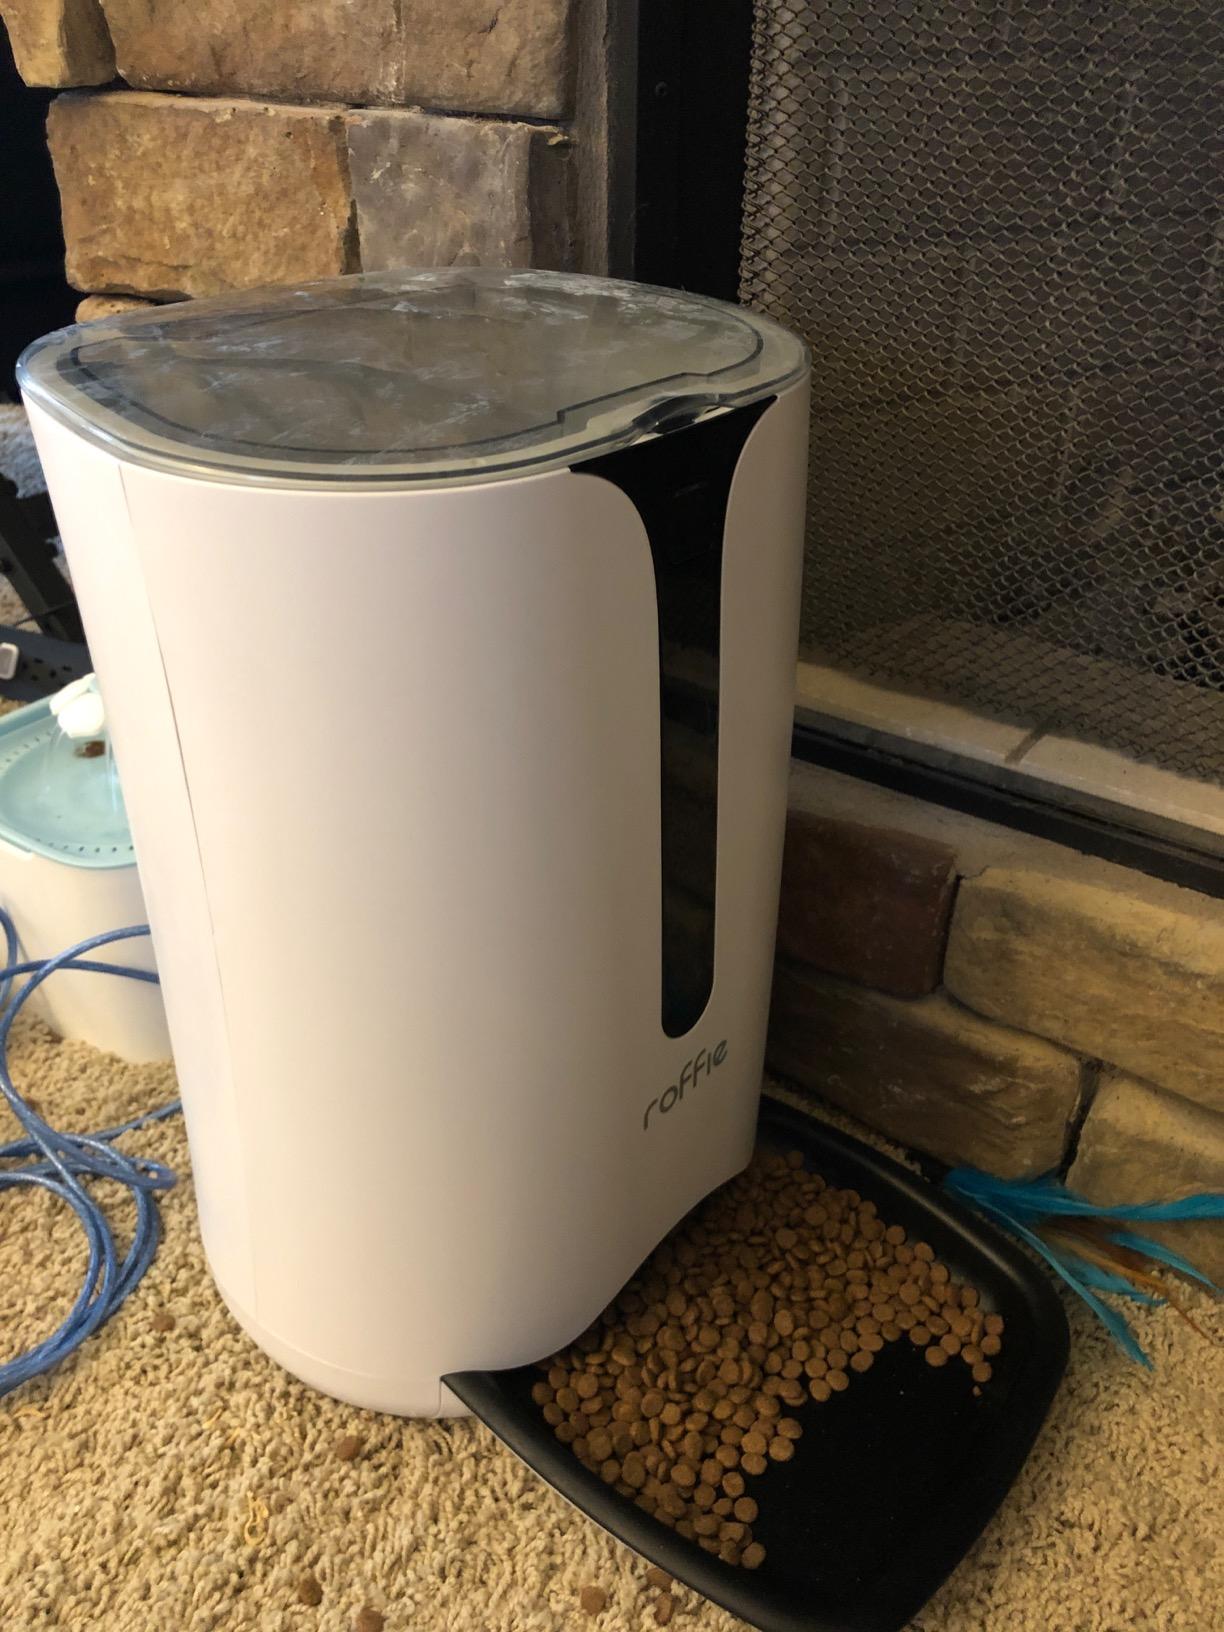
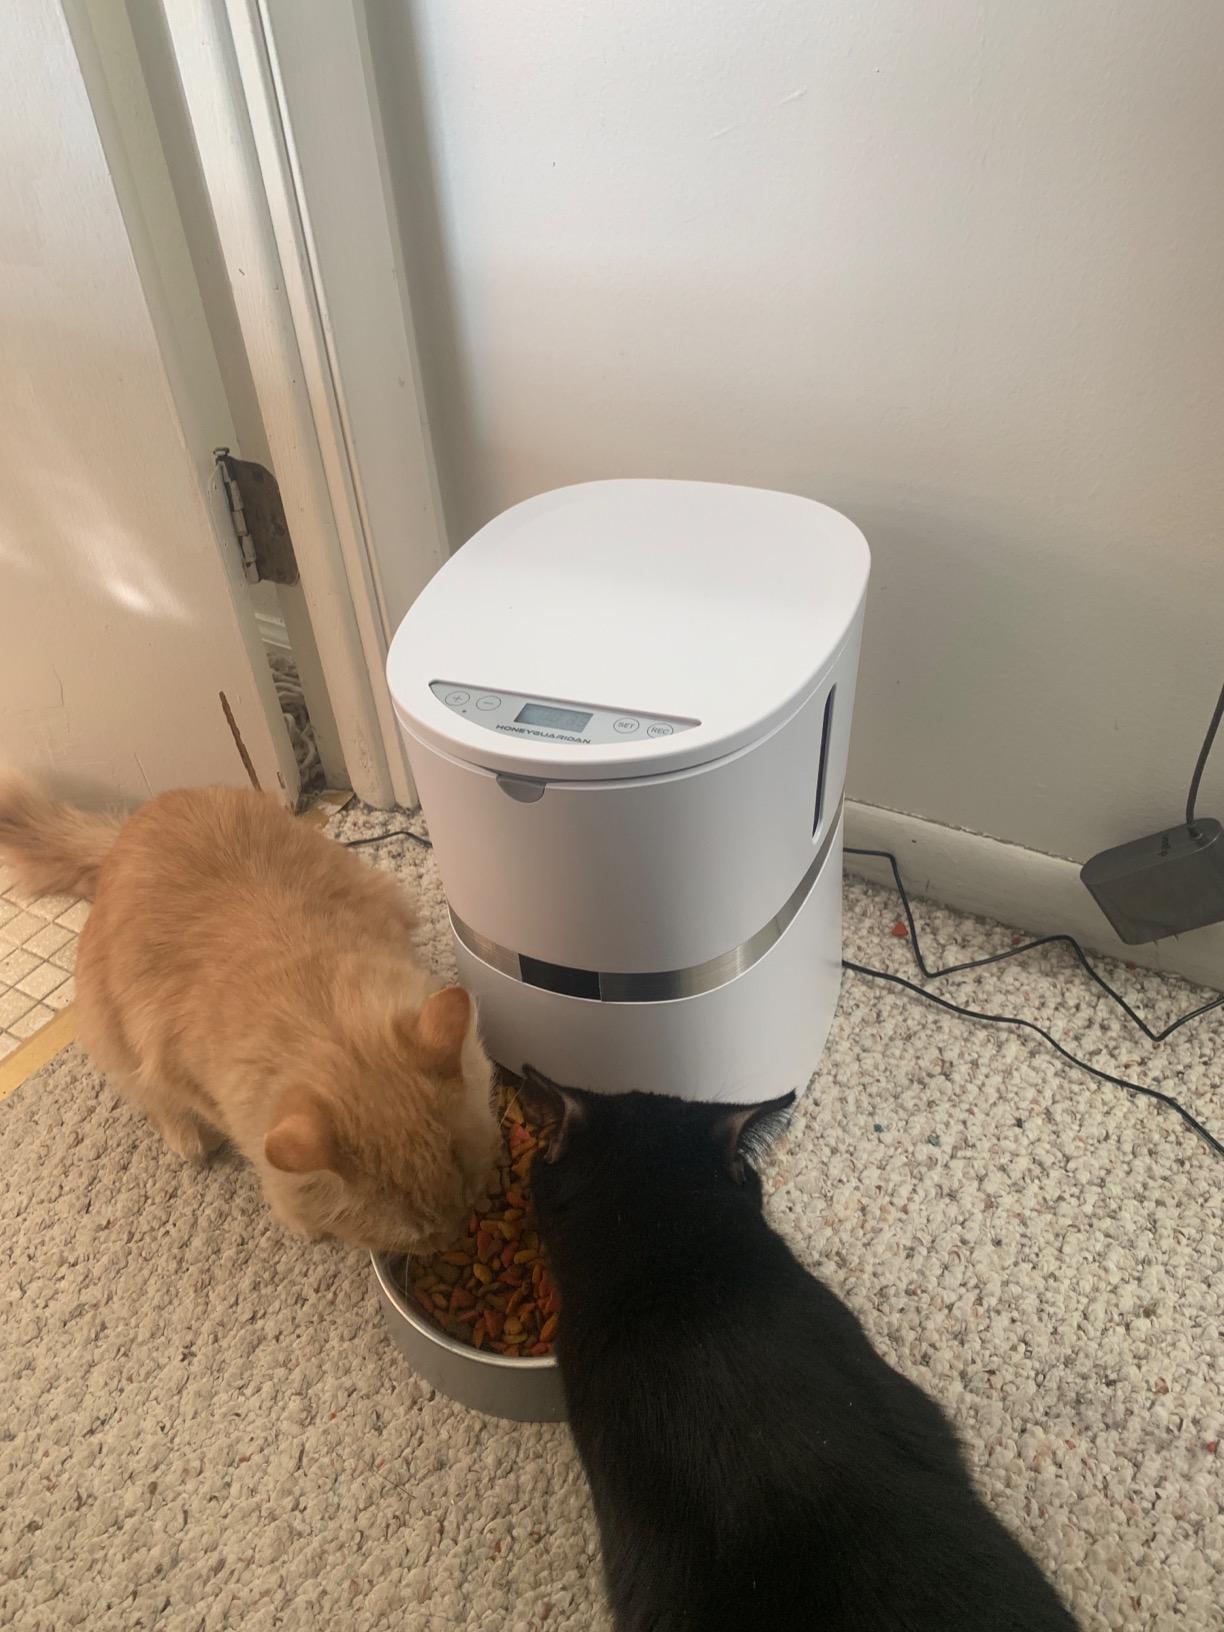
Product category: items_feeder
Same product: no